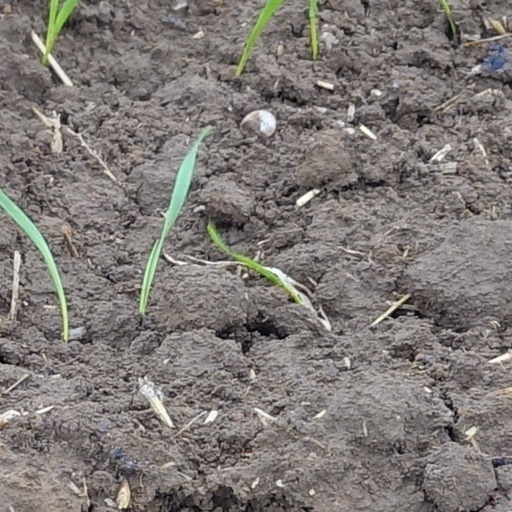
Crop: wheat